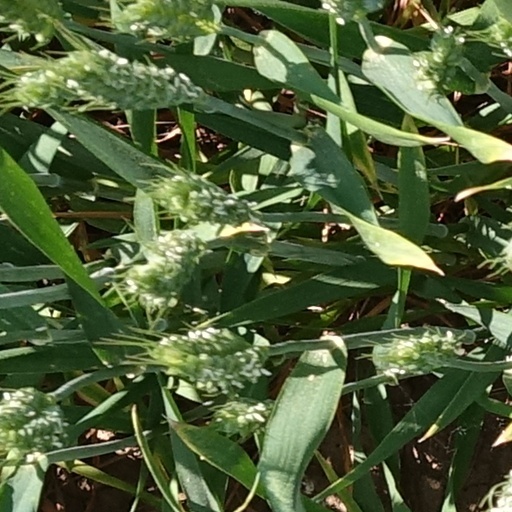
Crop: wheat